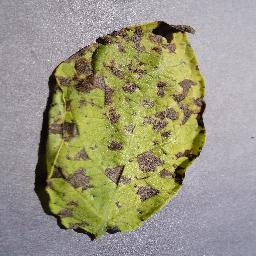
Label: Potato___Early_blight